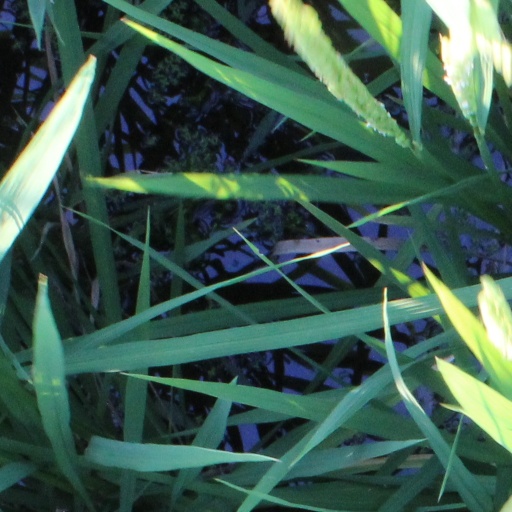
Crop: rice